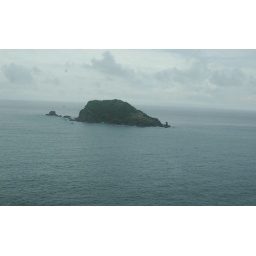
rock in the ocean